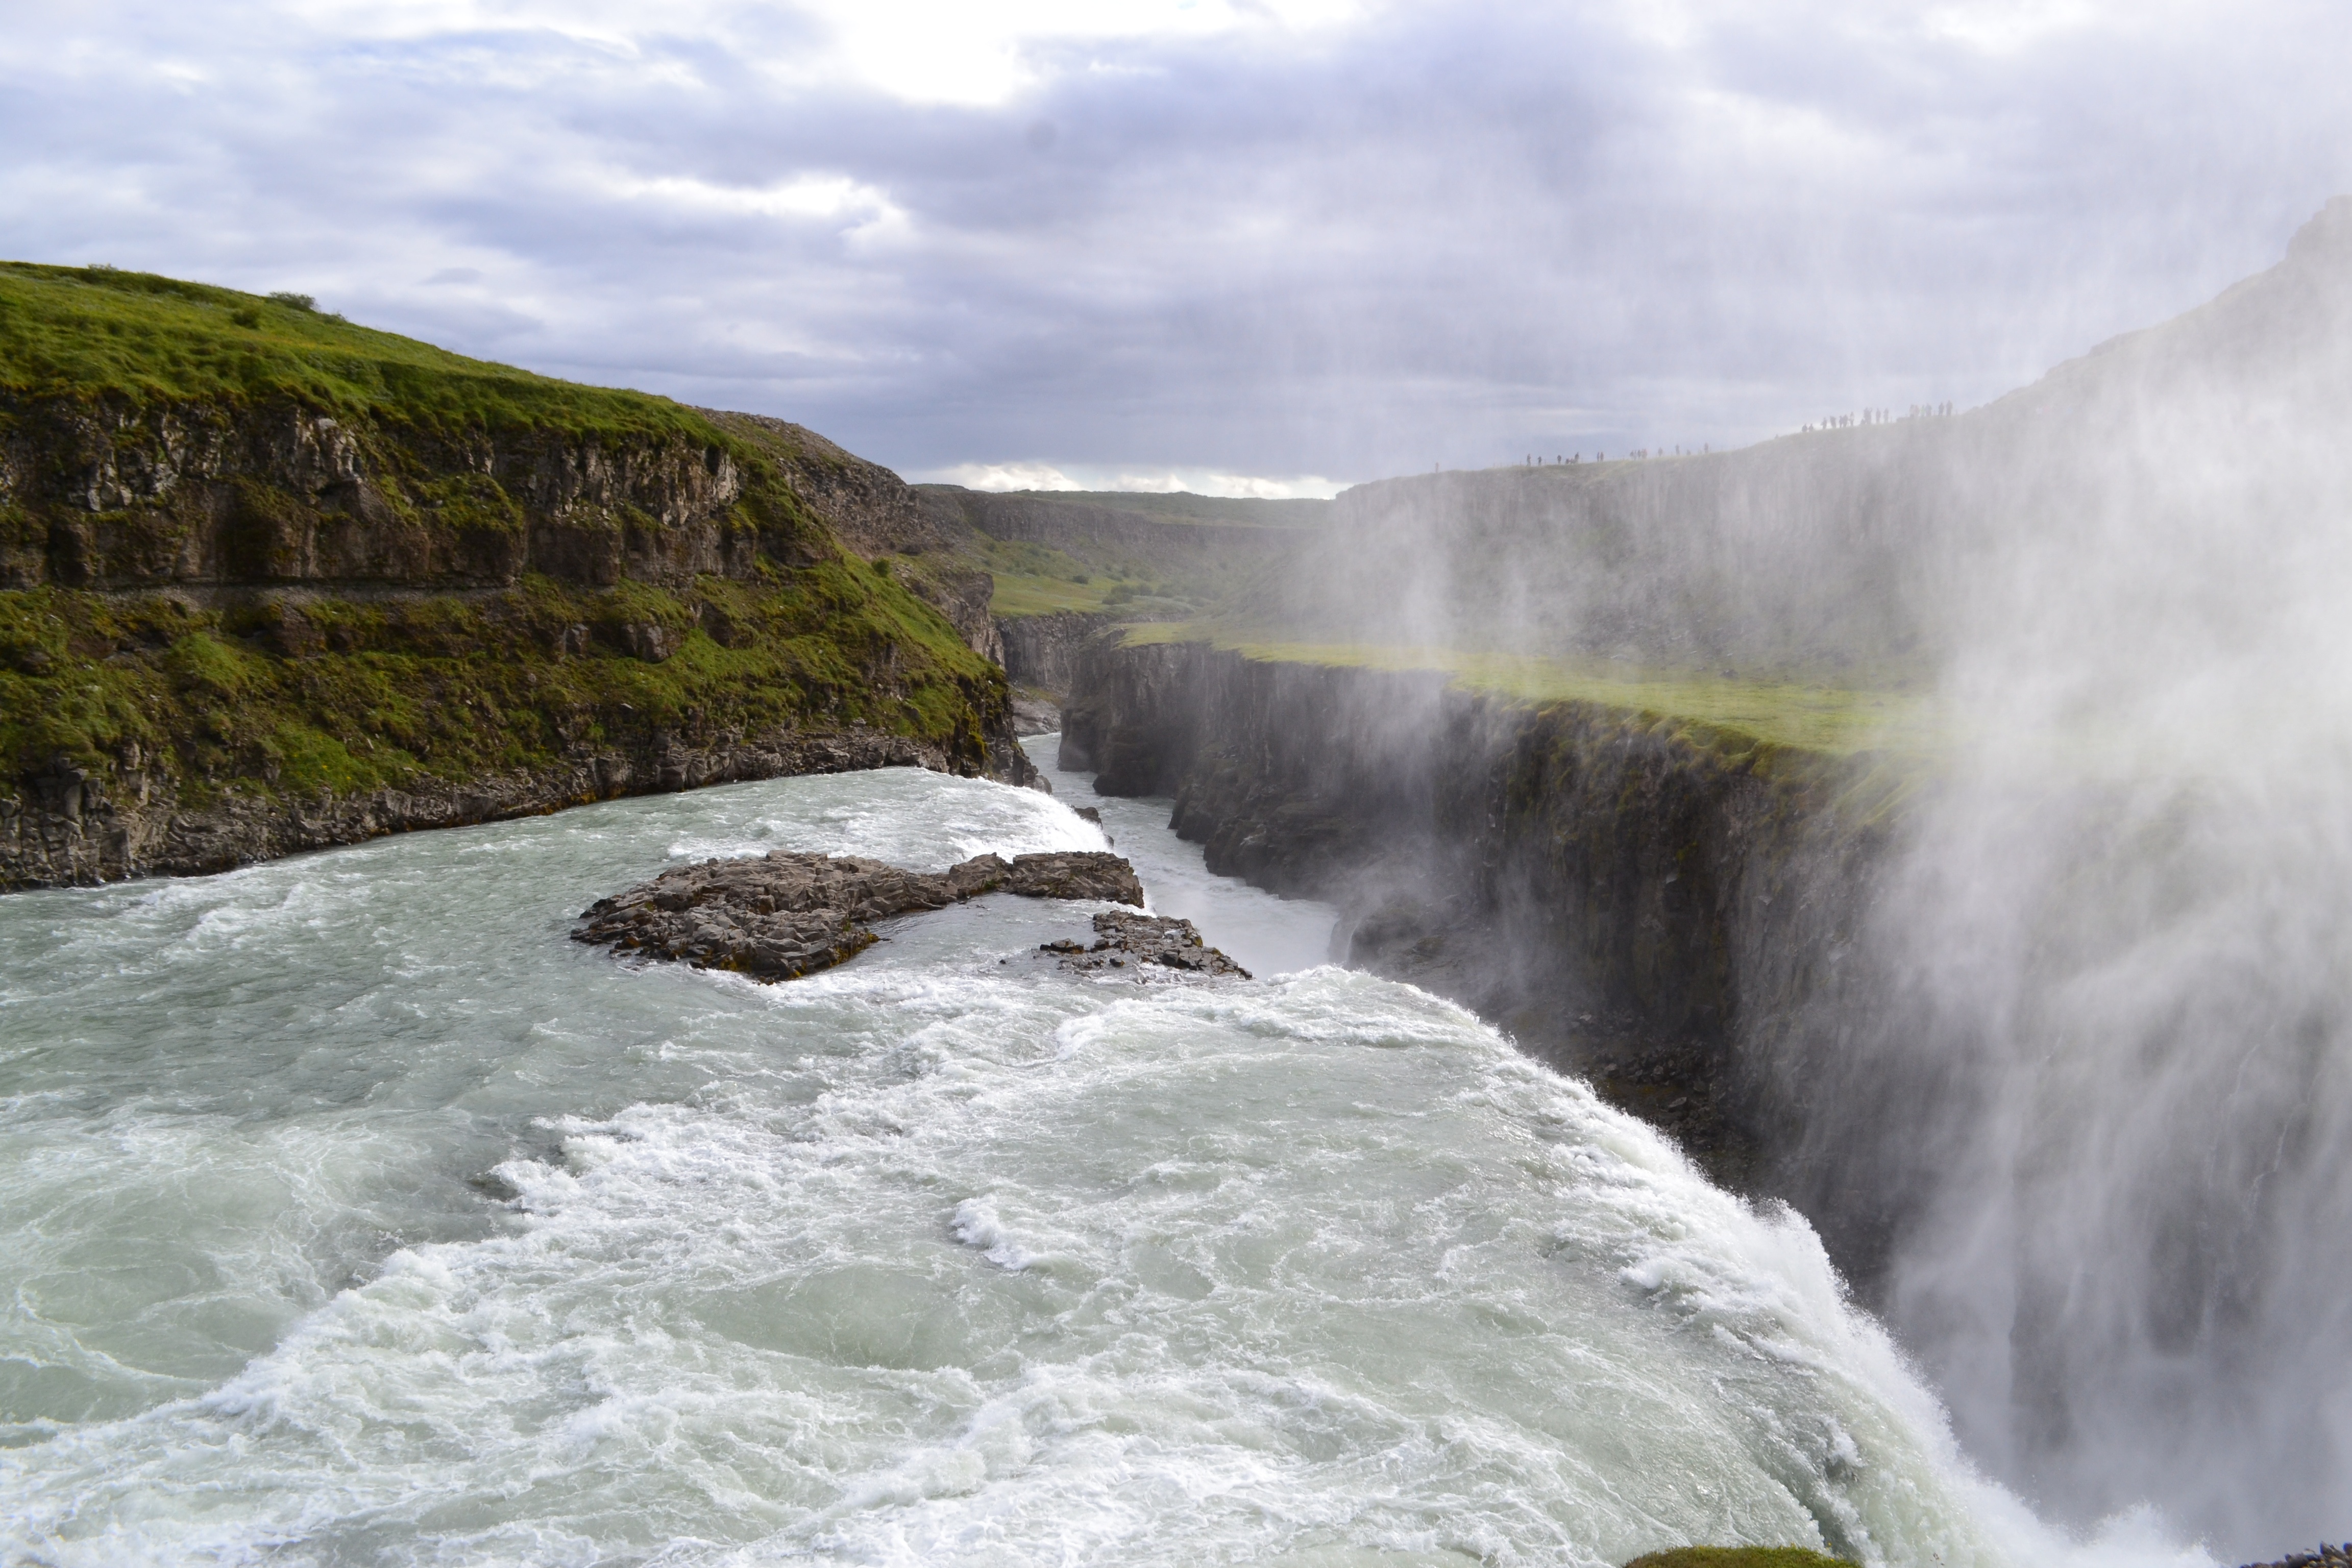
water, waterfall, wave, river, stream, rapid, body of water, water feature, watercourse, landform, atmospheric phenomenon, wind wave